Tushpuea

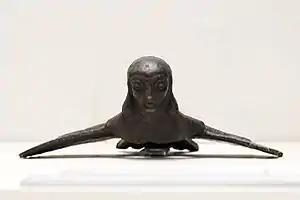
Bronze figurine of the winged goddess Tushpuea, with suspension hook

Tushpuea (Armenian:Տուշպուեա) is an Urartian goddess from which the city of Tushpa derived its name. She may have been the wife of the solar god Shivini as both are listed as third, in the list of male and female deities on the Mheri-Dur inscription. It is hypothesized that the winged female figures on Urartian ornaments and cauldrons depict this goddess.